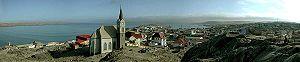
Lüderitz est une ville de Namibie, située dans le Sud du pays dans la région du !Karas au bord de l'océan Atlantique.